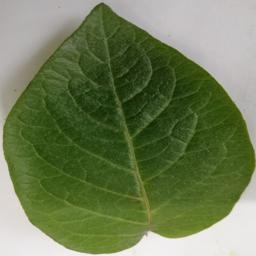
Etiqueta: Sana